Benzonsdal

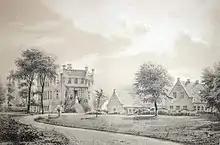
Benxonsdal's new main building painted by Ferdinand Richardt

Count Carl Christian Cornelius Lerche bought Benzonsdal in 1853 and constructed a new main building in 1856.